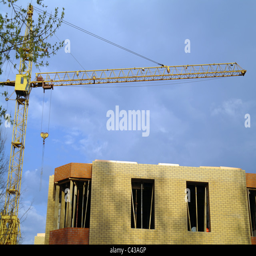
building of the brick house with the elevating crane